Seirō Jūnitoki

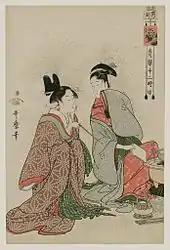

"Tora no koku" is the Hour of the Tiger, about 4:00 in the morning. It was at such an after-work hour that courtesans could talk freely, often to badmouth the guests. Two courtesans sit and chat before a "hibachi" heater. They appear cold, with their arms withdrawn into their kimonos. The woman to the right fans the "hibachi" with a folded stack of "kaishi" paper.